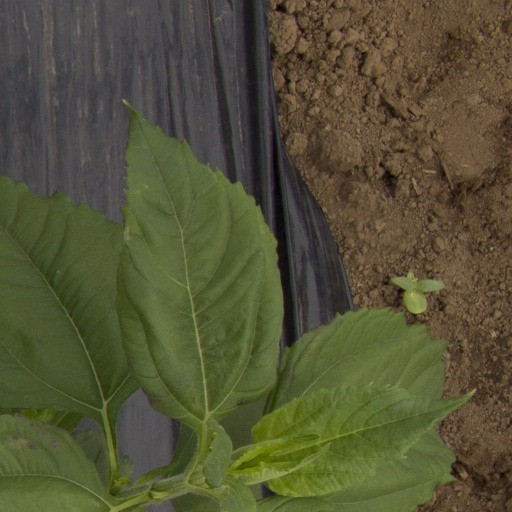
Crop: Jerusalem artichoke